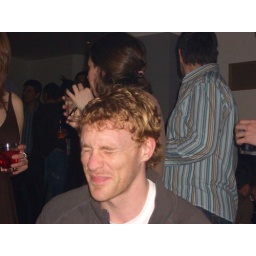
Paul in the sky bar